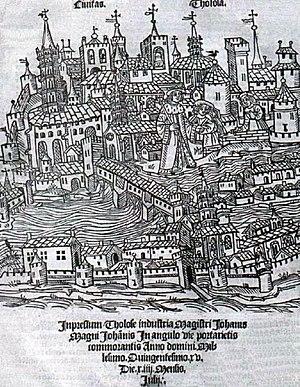
Le Pont couvert de la Daurade à Toulouse, construit de 1141 à 1179, au début du XVIe siècle ('Gesta Tolosanorum', Nicolas Bertrand, Archives municipales).
Le pont de la Daurade est un ancien pont qui enjambait la Garonne, légèrement en aval du Pont-Neuf à Toulouse. Il reliait le faubourg Saint-Cyprien, sur la rive gauche du fleuve, au monastère de la Daurade et à l'église du même nom, sur la rive droite. Ce fut le second pont maçonné bâti sur la Garonne à Toulouse, après le pont-aqueduc élevé à l'époque gallo-romaine au Iᵉʳ siècle. Il fut construit dans la deuxième moitié du XIIᵉ siècle en maçonnerie de pierre et de brique, mais les fréquentes inondations amenèrent les autorités municipales à remplacer progressivement les voûtes de brique par des tabliers de charpente en bois, au fur et à mesure qu'elles étaient emportées. Le pont fut couvert en 1480, ce qui lui fit donner le nom de Pont-Couvert.